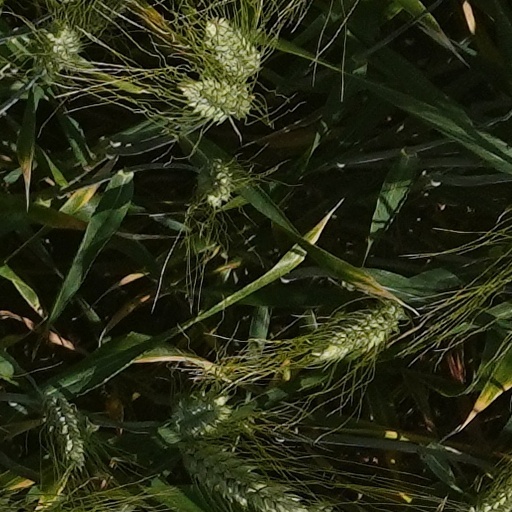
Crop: wheat